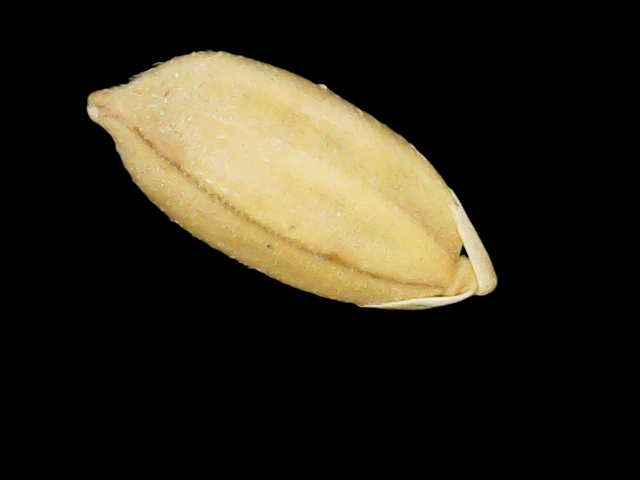
Rice variety: Binadhan08